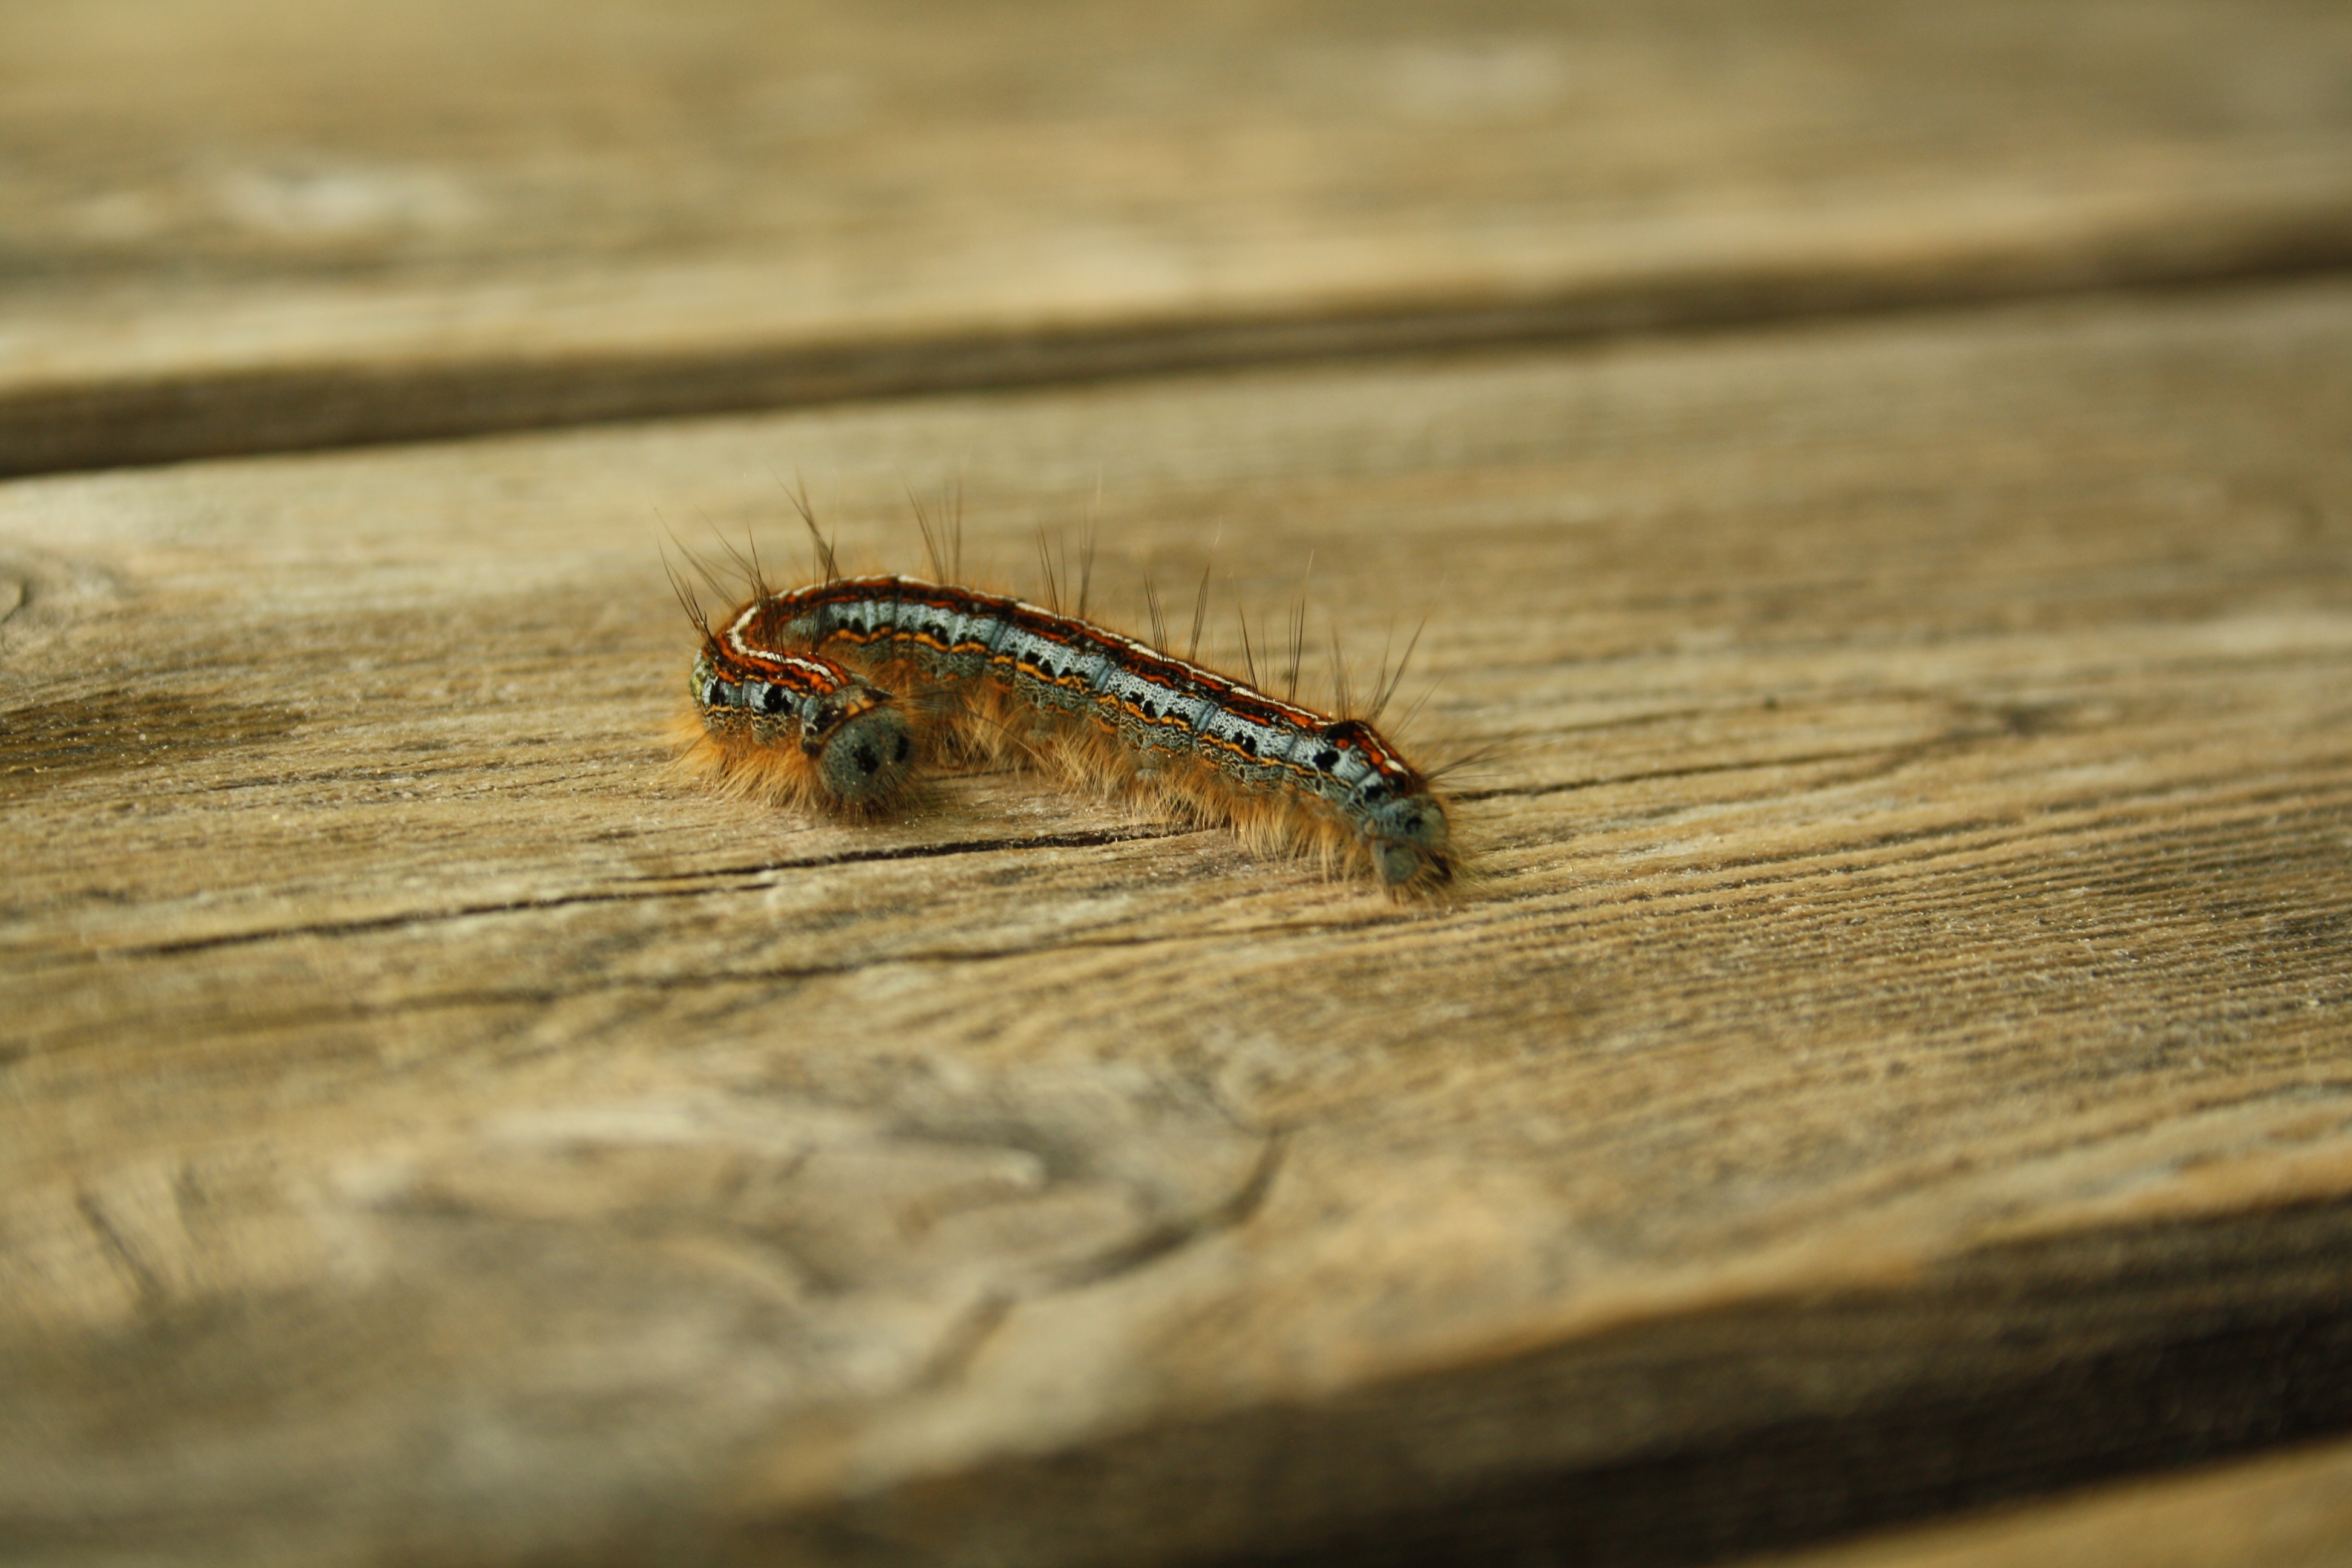
nature, animal, wildlife, fluffy, insect, macro, bug, moth, fauna, invertebrate, caterpillar, close up, hairy, larva, macro photography, arthropod, hairy caterpillar, moths and butterflies